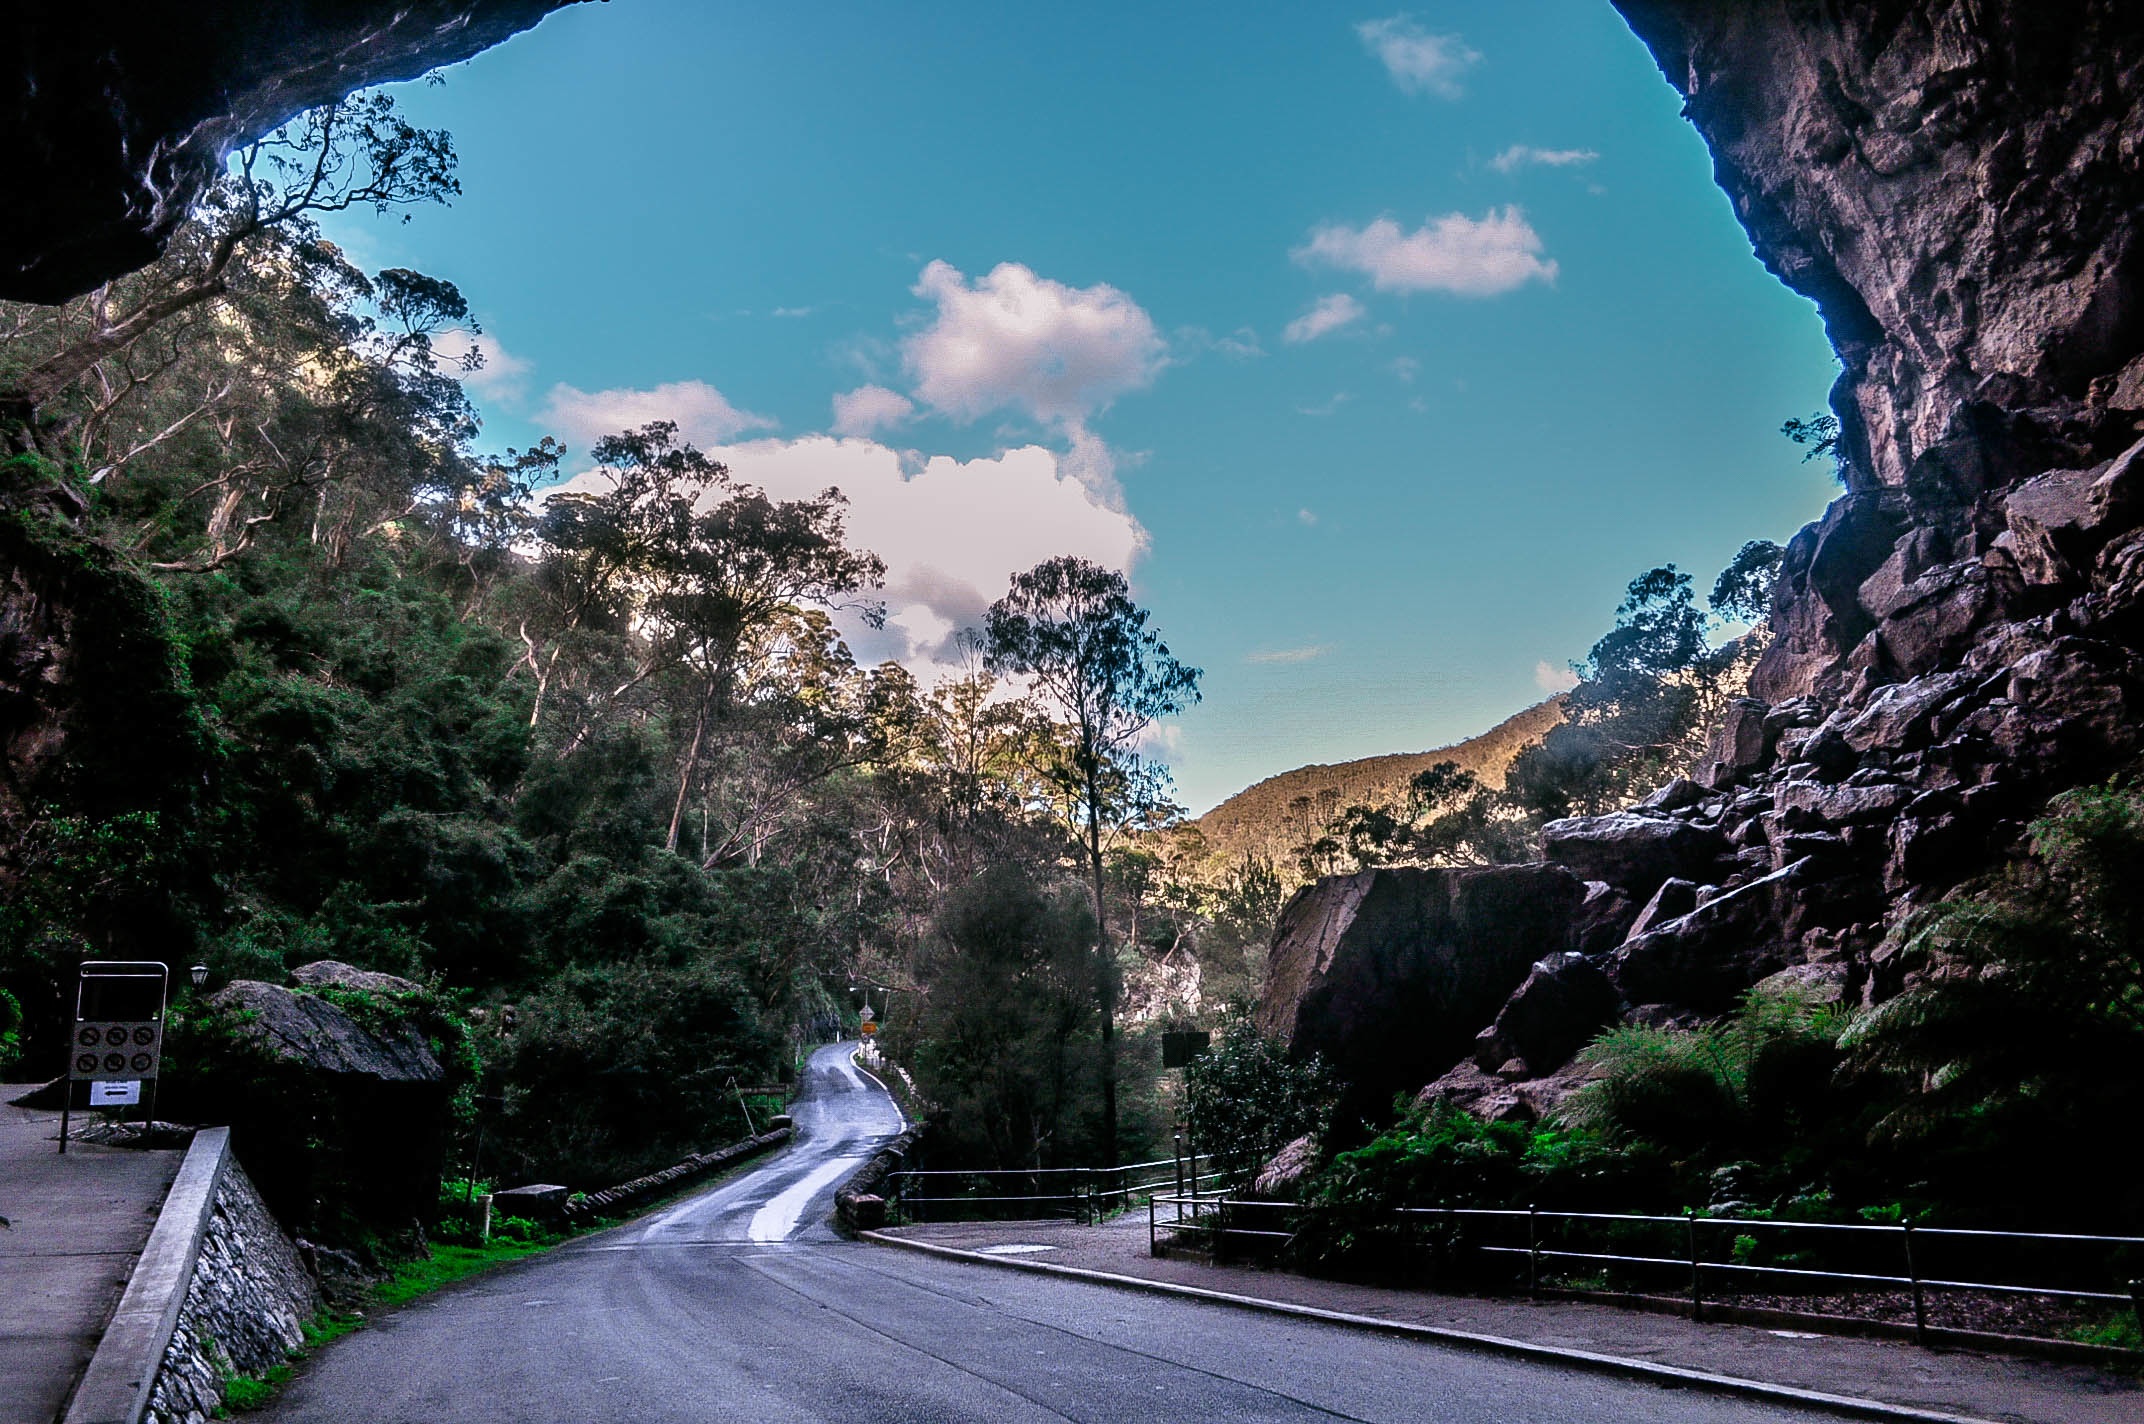
landscape, tree, nature, rock, mountain, cloud, sky, road, flower, valley, mountain range, road trip, alps, infrastructure, landform, mountainous landforms